Lilies of the Streets

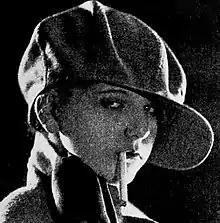
Film still

Lilies of the Streets is a 1925 American silent drama film directed by Joseph Levering and starring Virginia Lee Corbin, Wheeler Oakman, and Johnnie Walker.